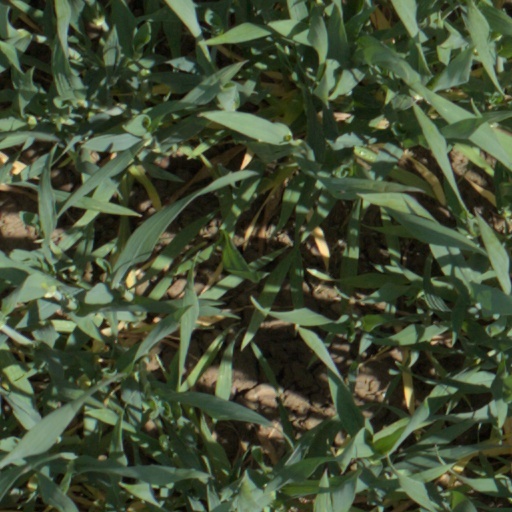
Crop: wheat